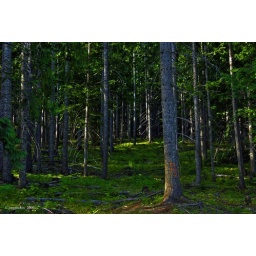
Best if viewed large. Photo taken along a mountain road in North Idaho.